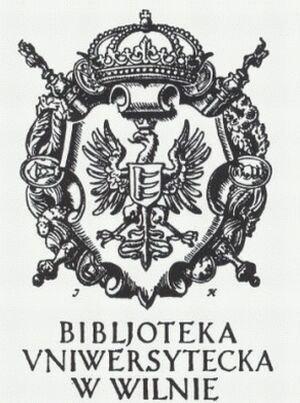
L'université de Vilnius en Lituanie est une des plus anciennes institutions d'enseignement supérieur de cette partie de l'Europe, venant après Prague et Cracovie, mais avant Saint-Pétersbourg, Moscou, Varsovie et Kiev.